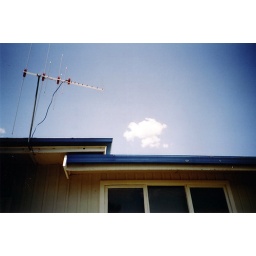
One cloud in the sky